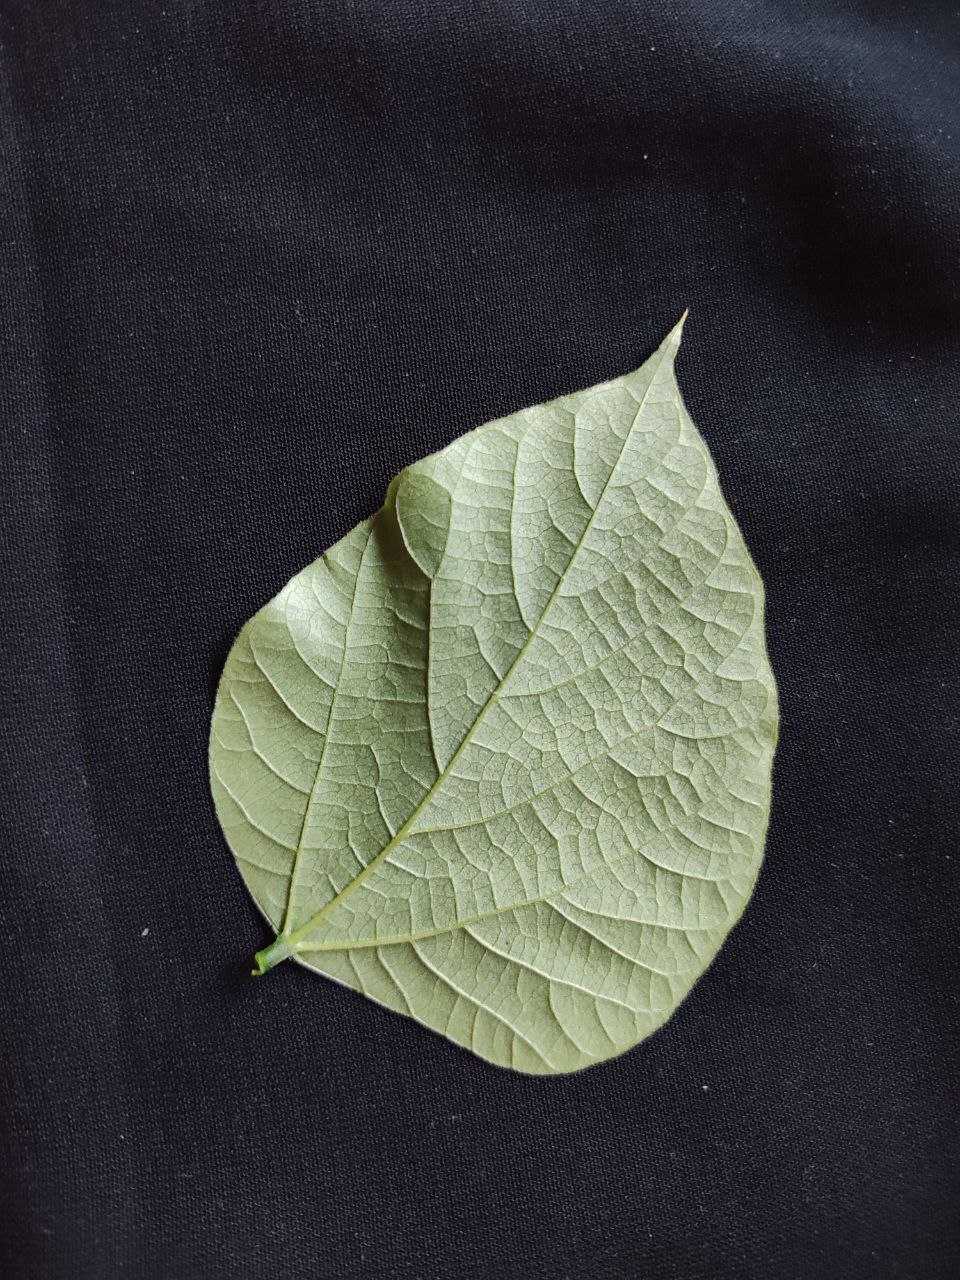
Crop: bean
Leaf condition: Fresh Leaf